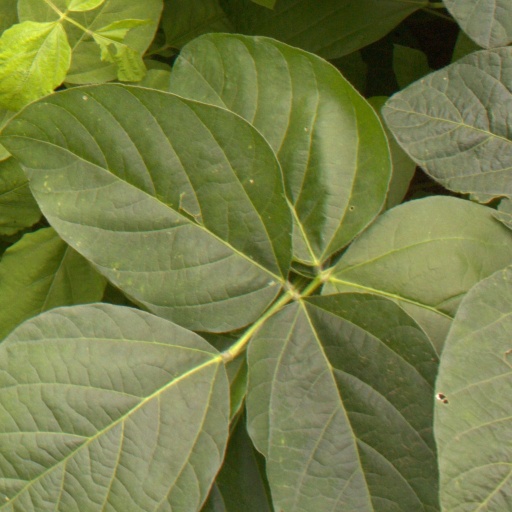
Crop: soybean